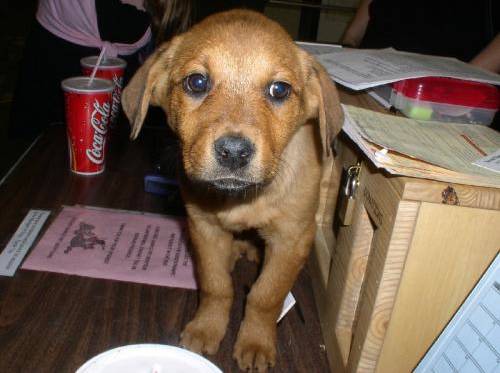
Label: dog